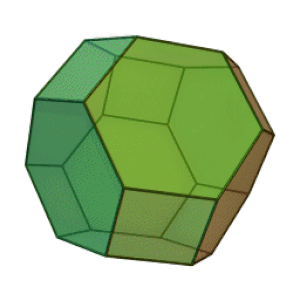
Une mousse métallique est une structure alvéolaire constituée d'un métal solide, souvent en aluminium, contenant un volume important de gaz. Les pores peuvent être scellés ou ils peuvent former un réseau interconnecté. La principale caractéristique des mousses métalliques est une porosité très élevée, en général 75-95 % du volume, ce qui rend ces matériaux ultralégers. La stabilité de la mousse métallique est inversement proportionnelle à sa densité, ainsi un matériau dense à 20 % est plus de deux fois plus robuste que le même matériau dense à 10 %.